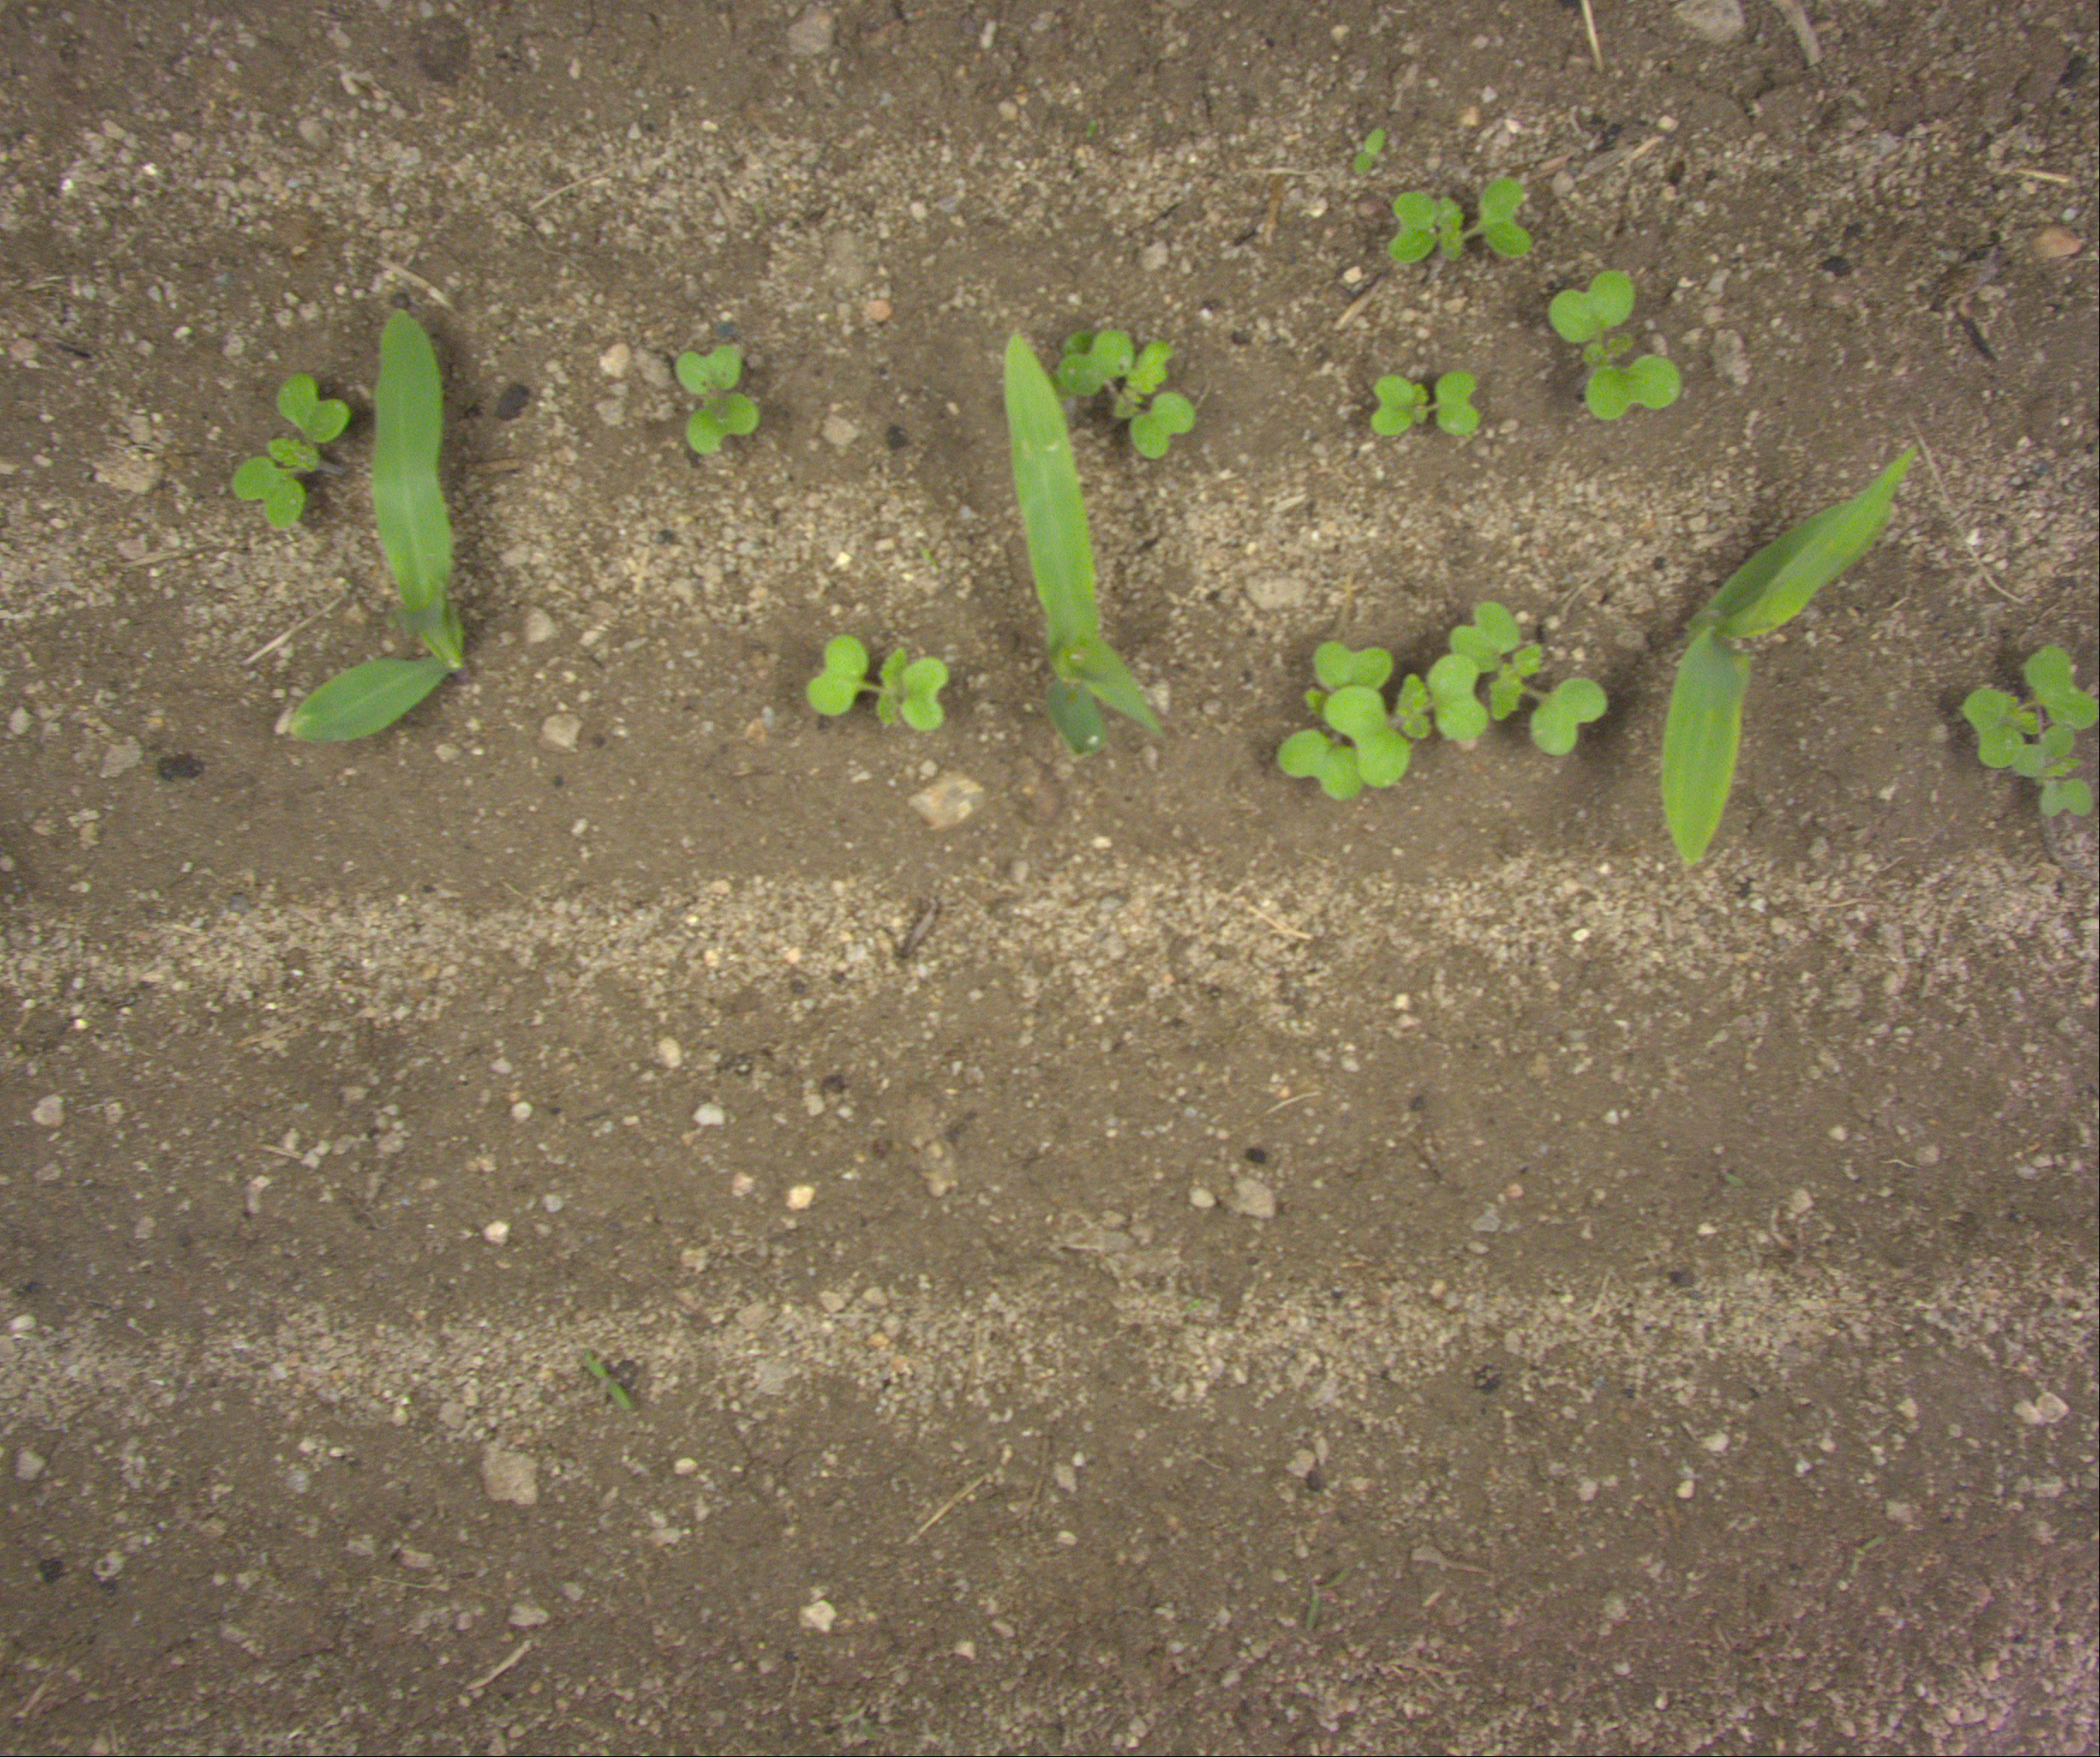
Crop: maize
Objects: maize, maize, maize, stem_maize, stem_maize, stem_maize